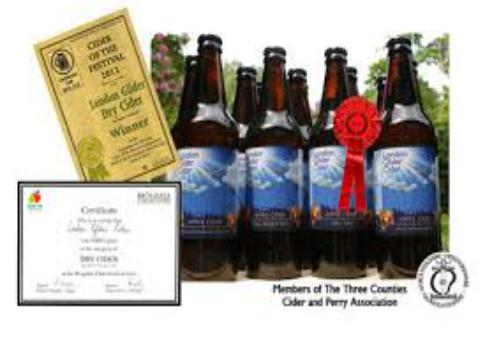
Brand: Glider Cider
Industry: Food